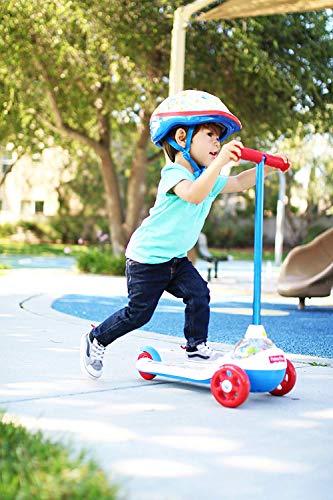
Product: Fisher-Price 3-Wheeled Scooter with Corn Popping Sound
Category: Toys & Games | Tricycles, Scooters & Wagons | Ride-On Toys & Accessories
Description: On/off switch for popping action.
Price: $39.99